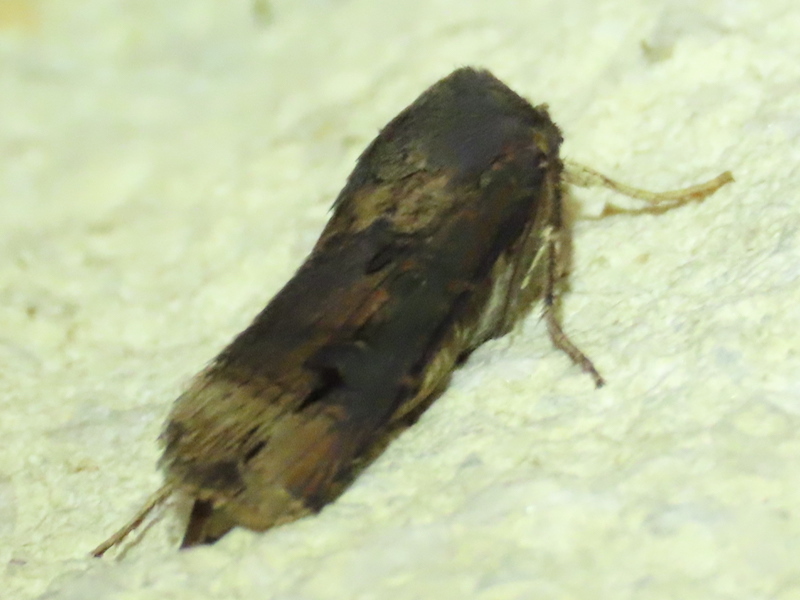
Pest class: cutworms